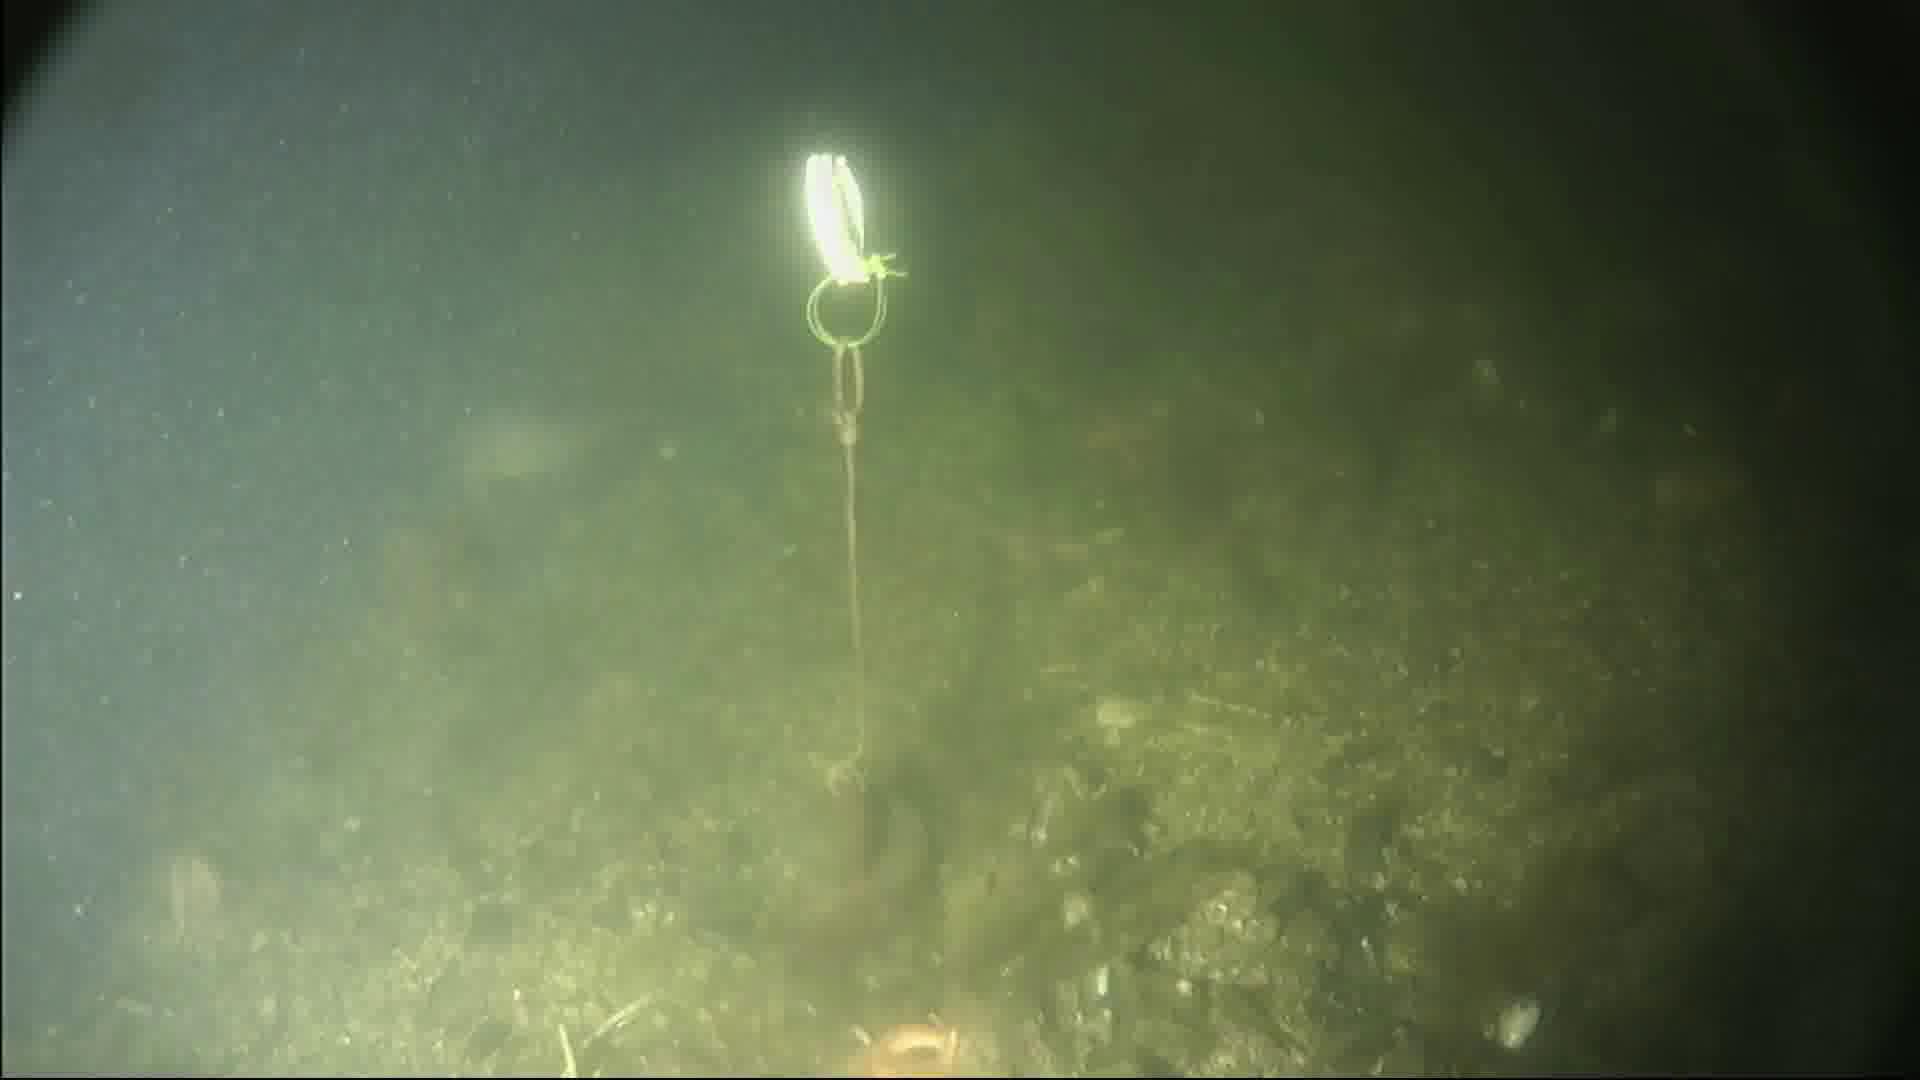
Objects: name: fish
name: starfish